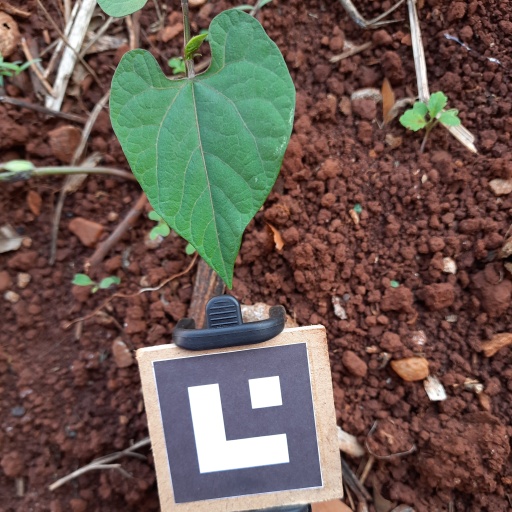
Observations: flat surface, no eating holes, under shade